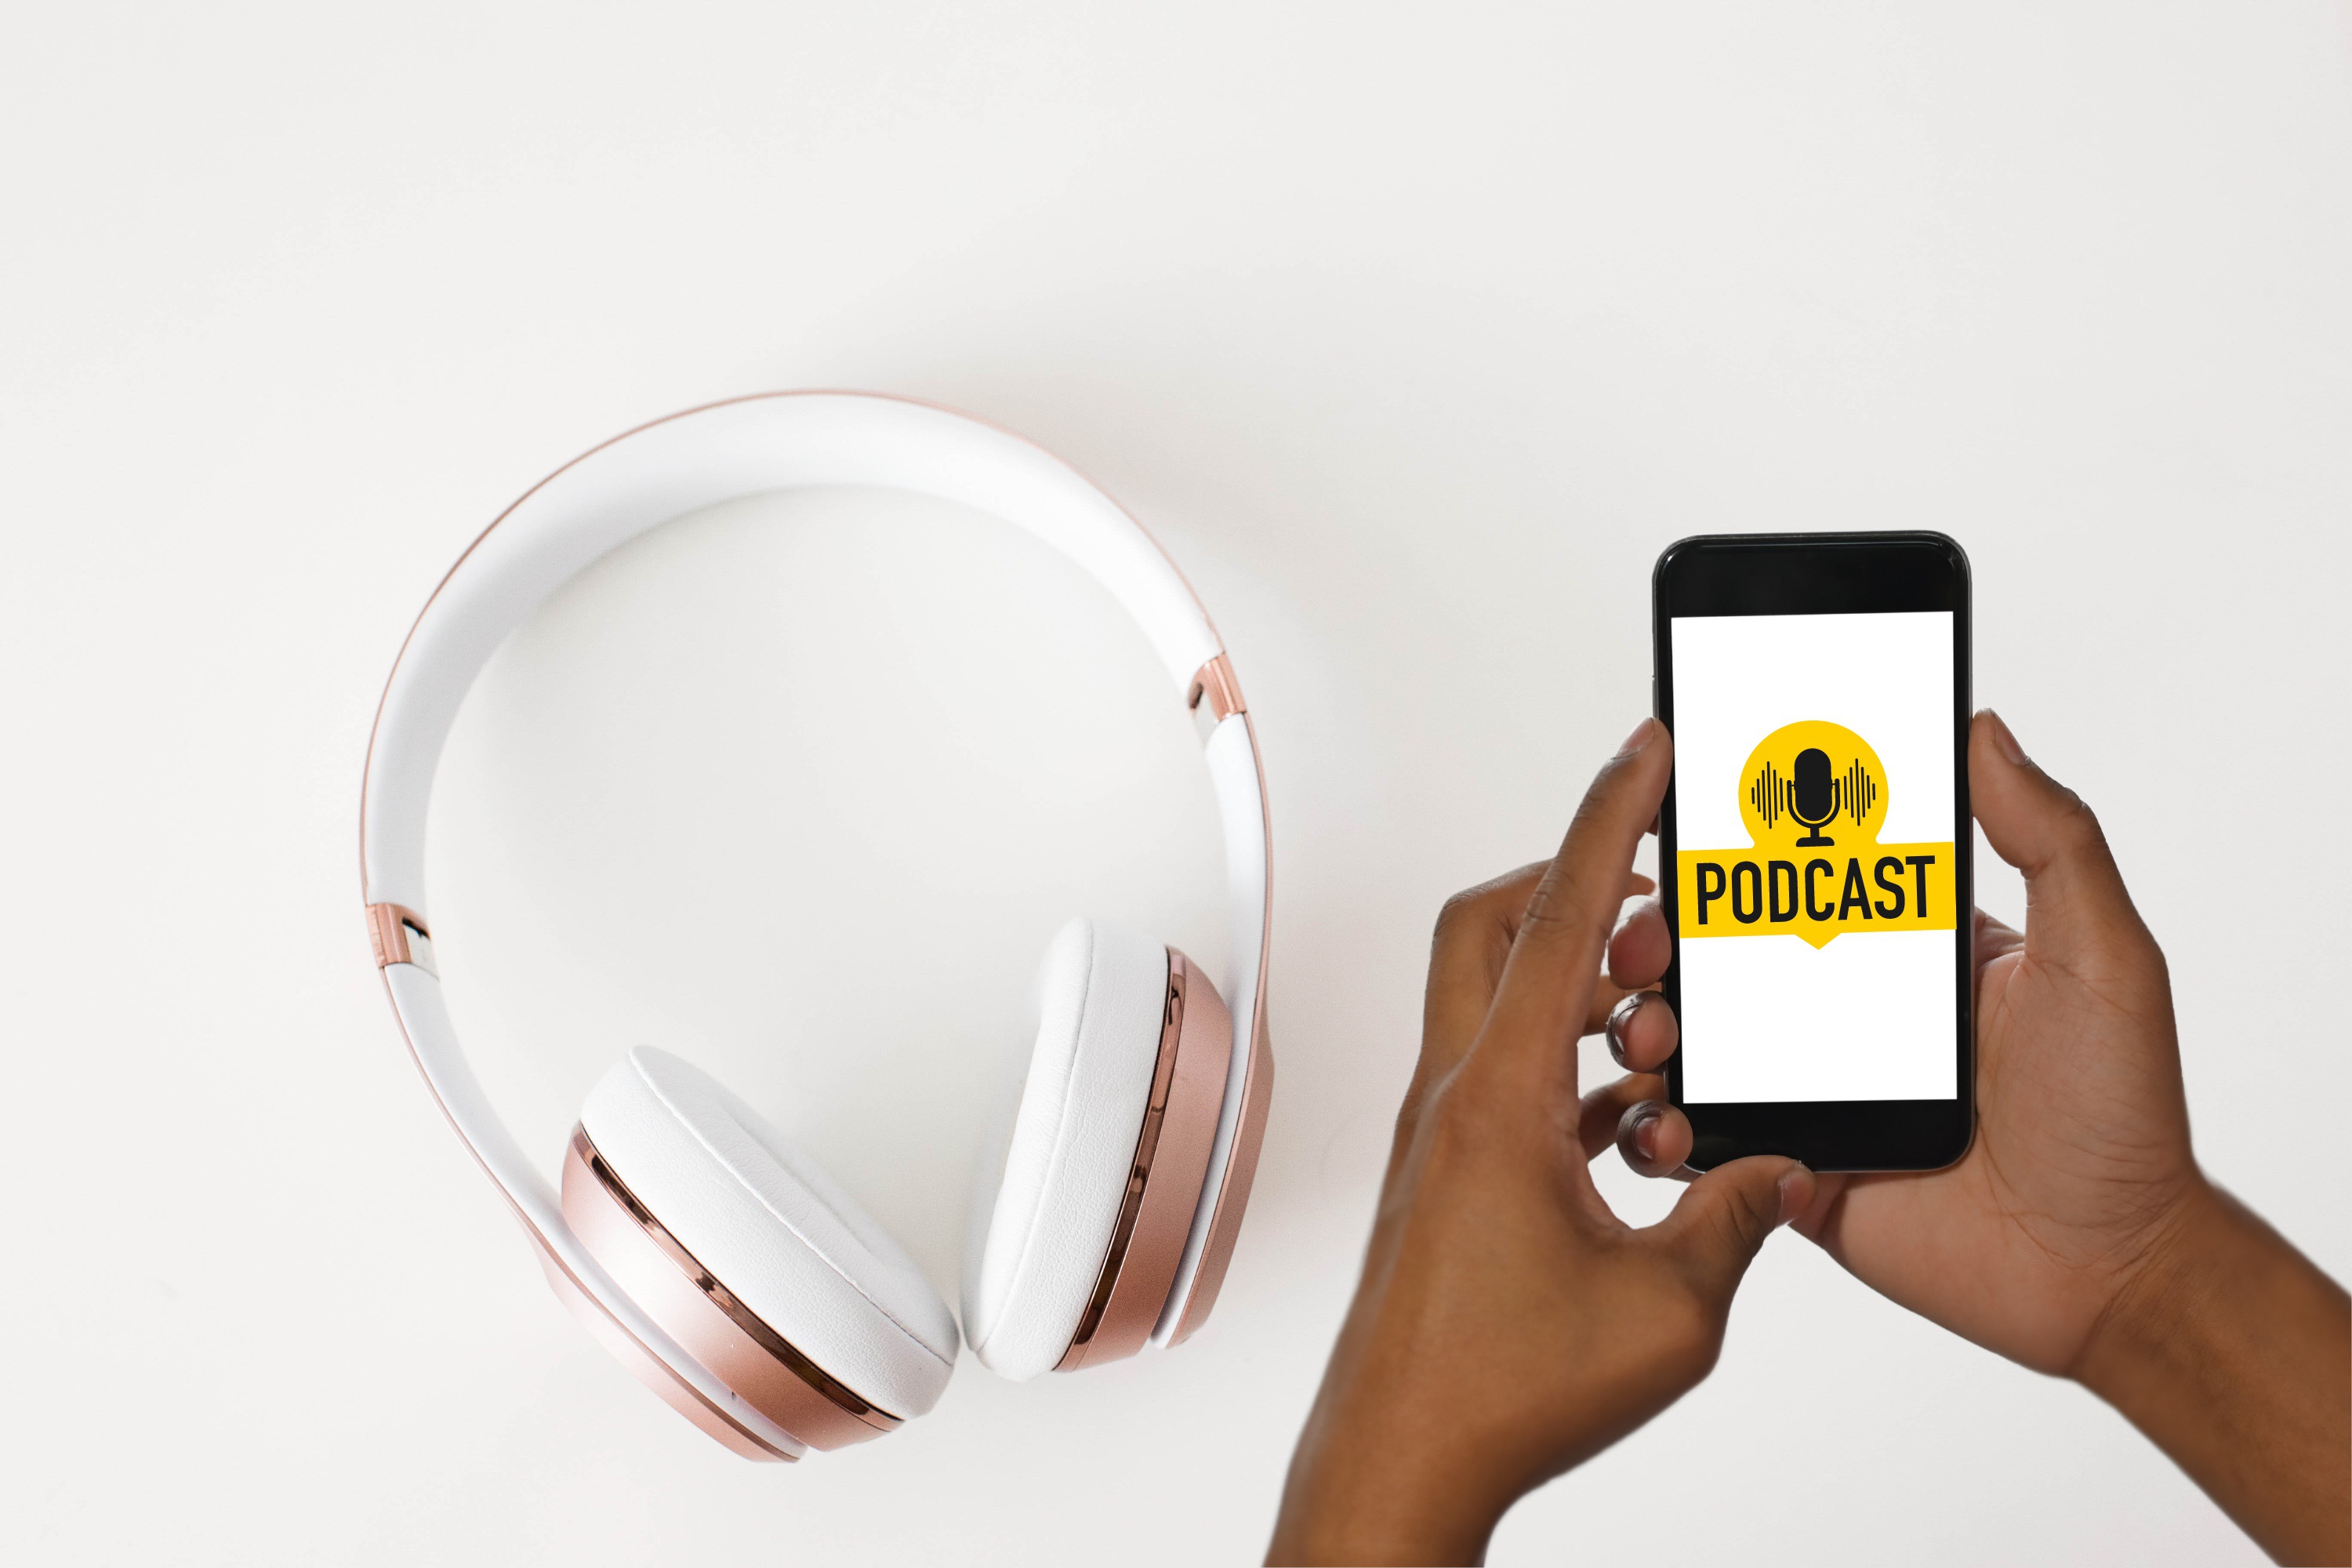
phone, hand, communication device, gesture, automotive lighting, finger, gadget, portable communications device, peripheral, mobile phone, audio equipment, font, tap, wrist, thumb, smartphone, tableware, drinkware, circle, mouse, logo, brand, mug, mobile device, serveware, nail, cable, graphics, glass, multimedia, personal protective equipment, sports gear, illustration